Flashtube

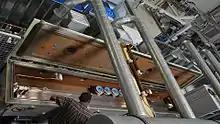
A flashtube (lower half of image) with a length of , ( arc length), for substrate annealing.

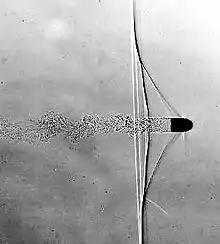
This shadowgraph of a bullet in supersonic flight was taken at the Edgerton Center (Strobe Alley, MIT), using a discharge from a high-speed flashtube

As the duration of the flash that is emitted by a xenon flashtube can be accurately controlled, and due to the high intensity of the light, xenon flashtubes are commonly used as photographic strobe lights. Xenon flashtubes are also used in very high-speed or "stop-motion" photography, which was pioneered by Harold Edgerton in the 1930s. Because they can generate bright, attention-getting flashes with a relatively small, continuous input of electrical power, they are also used in aircraft warning lights, emergency vehicle lighting, fire alarm notification appliances, aircraft anticollision beacons, and other similar applications.